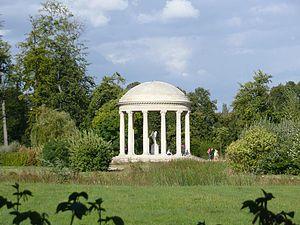
Le temple de l'Amour, château de Versailles